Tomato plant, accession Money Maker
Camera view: bottom (45 deg); turntable rotation: 0 degrees
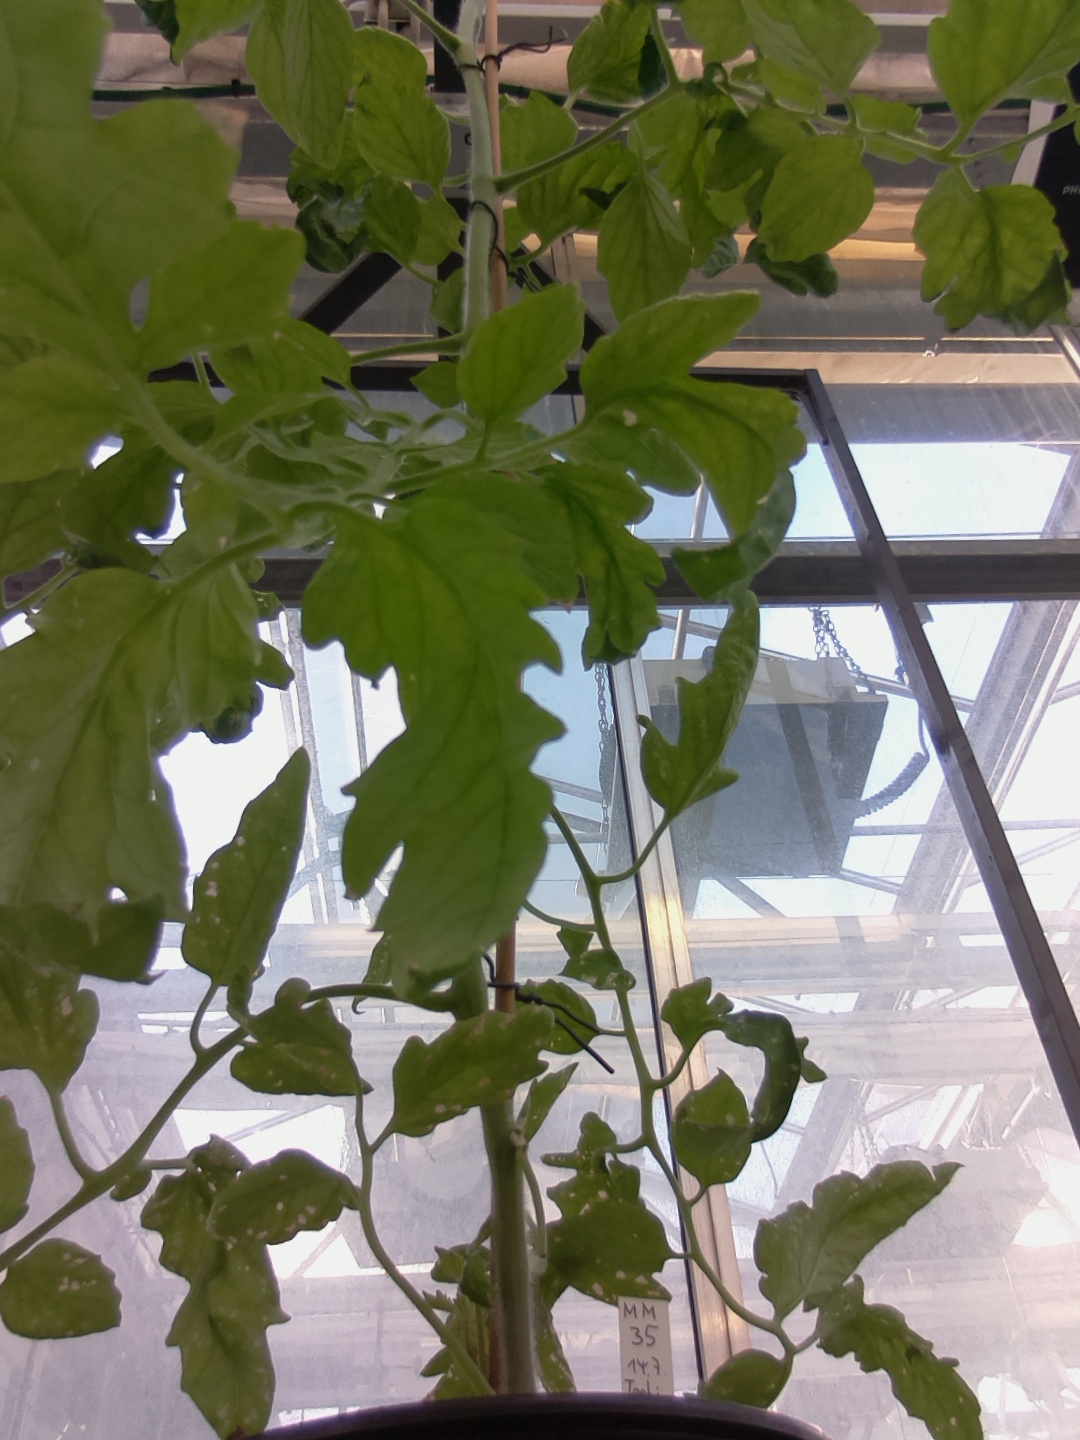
BBCH growth stage 52: 2 inflorescences visible